Washington State Cougars football

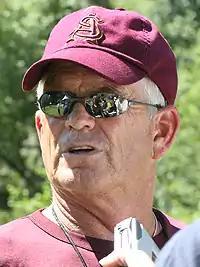
Dennis Erickson in 2007

John R. Bender served as head football coach from 1906 to 1907 and 1912–1914, compiling a record of 21–12. William Henry Dietz was the Cougars' head football coach from 1915 to 1917, posting a stellar 17–2–1 record. Dietz's 1915 team defeated Brown, now an FCS team, in the Rose Bowl and finished with a 7–0 record. The win is Washington State's only Rose Bowl or New Year's Six Bowl win. Dietz was inducted into the College Football Hall of Fame as a coach in 2012. Albert Exendine served as Washington State's head football coach from 1923 to 1925, posting a 6–13–4 overall record. Babe Hollingbery was the Cougars' head football coach for 17 seasons, posting a record. His 93 wins are the most by any head football coach in Washington State football history. Hollingbery's 1930 team played in the Rose Bowl, a game they lost to Alabama. The Cougars didn't lose a single home game from 1926 to 1935. Among the Cougar greats Hollingbery coached were Mel Hein, Turk Edwards, and Mel Dressel. The Hollingbery Fieldhouse that serves many of Washington State's athletics teams, was named in his honor in 1963. He was inducted into the College Football Hall of Fame as a coach in 1979. Like many other college football programs, the Cougars did not field a team in 1943 or 1944, due to World War II. After the war ended, Phil Sarboe was hired away from Lincoln High School in Tacoma to return to his alma mater as the head coach. Sarboe's Cougars posted a record in his five seasons.